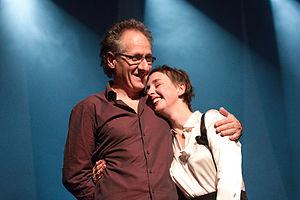
Enzo Enzo et Angelo Zurzolo en concert lors du Festival de la chanson française d'Aix-en-Provence 2010.
Körin Ternovtzeff, dite Enzo Enzo, née le 29 août 1959 à Paris, est une auteure-compositrice-interprète française.